Paintsville, Kentucky

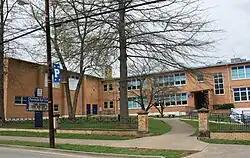
Paintsville High School

The Paintsville Independent School District includes Paintsville High School (7th–12th grades) and Paintsville Elementary School. Paintsville Independent has consistently had college attendance rates between 95% and 100% since 2008. In 2012, the district had a composite ACT score of 22.7. It was the 4th highest composite ACT score out of the 169 school districts in the state of Kentucky.